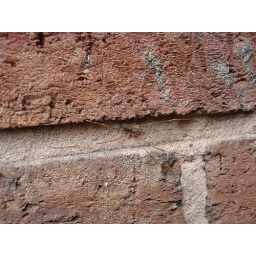
Spider sat by the kitchen door